The State of the Art

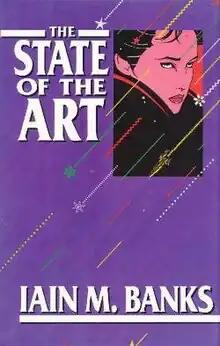
First edition

The State of the Art is a short story collection by Scottish writer Iain M. Banks, first published in 1989. The collection includes some stories originally published under his other byline "Iain Banks", as well as the title novella and others set in Banks's Culture fictional universe.